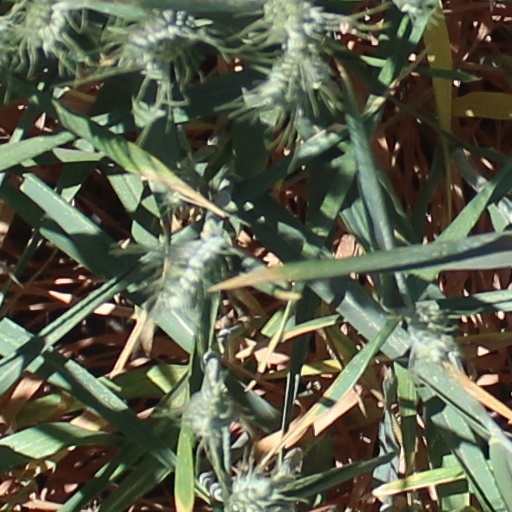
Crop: wheat